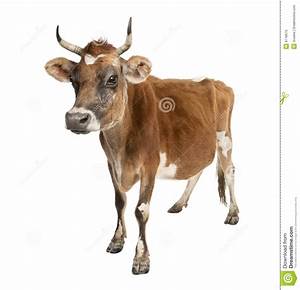
Label: cow